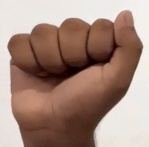
ASL sign: A